Florin Răsdan

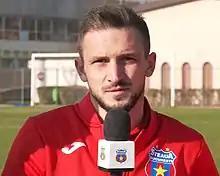
Florin Răsdan in 2020

Florin Marian Răsdan (born 13 April 1995) is a Romanian professional footballer who plays as a midfielder for Liga II club CSA Steaua București.